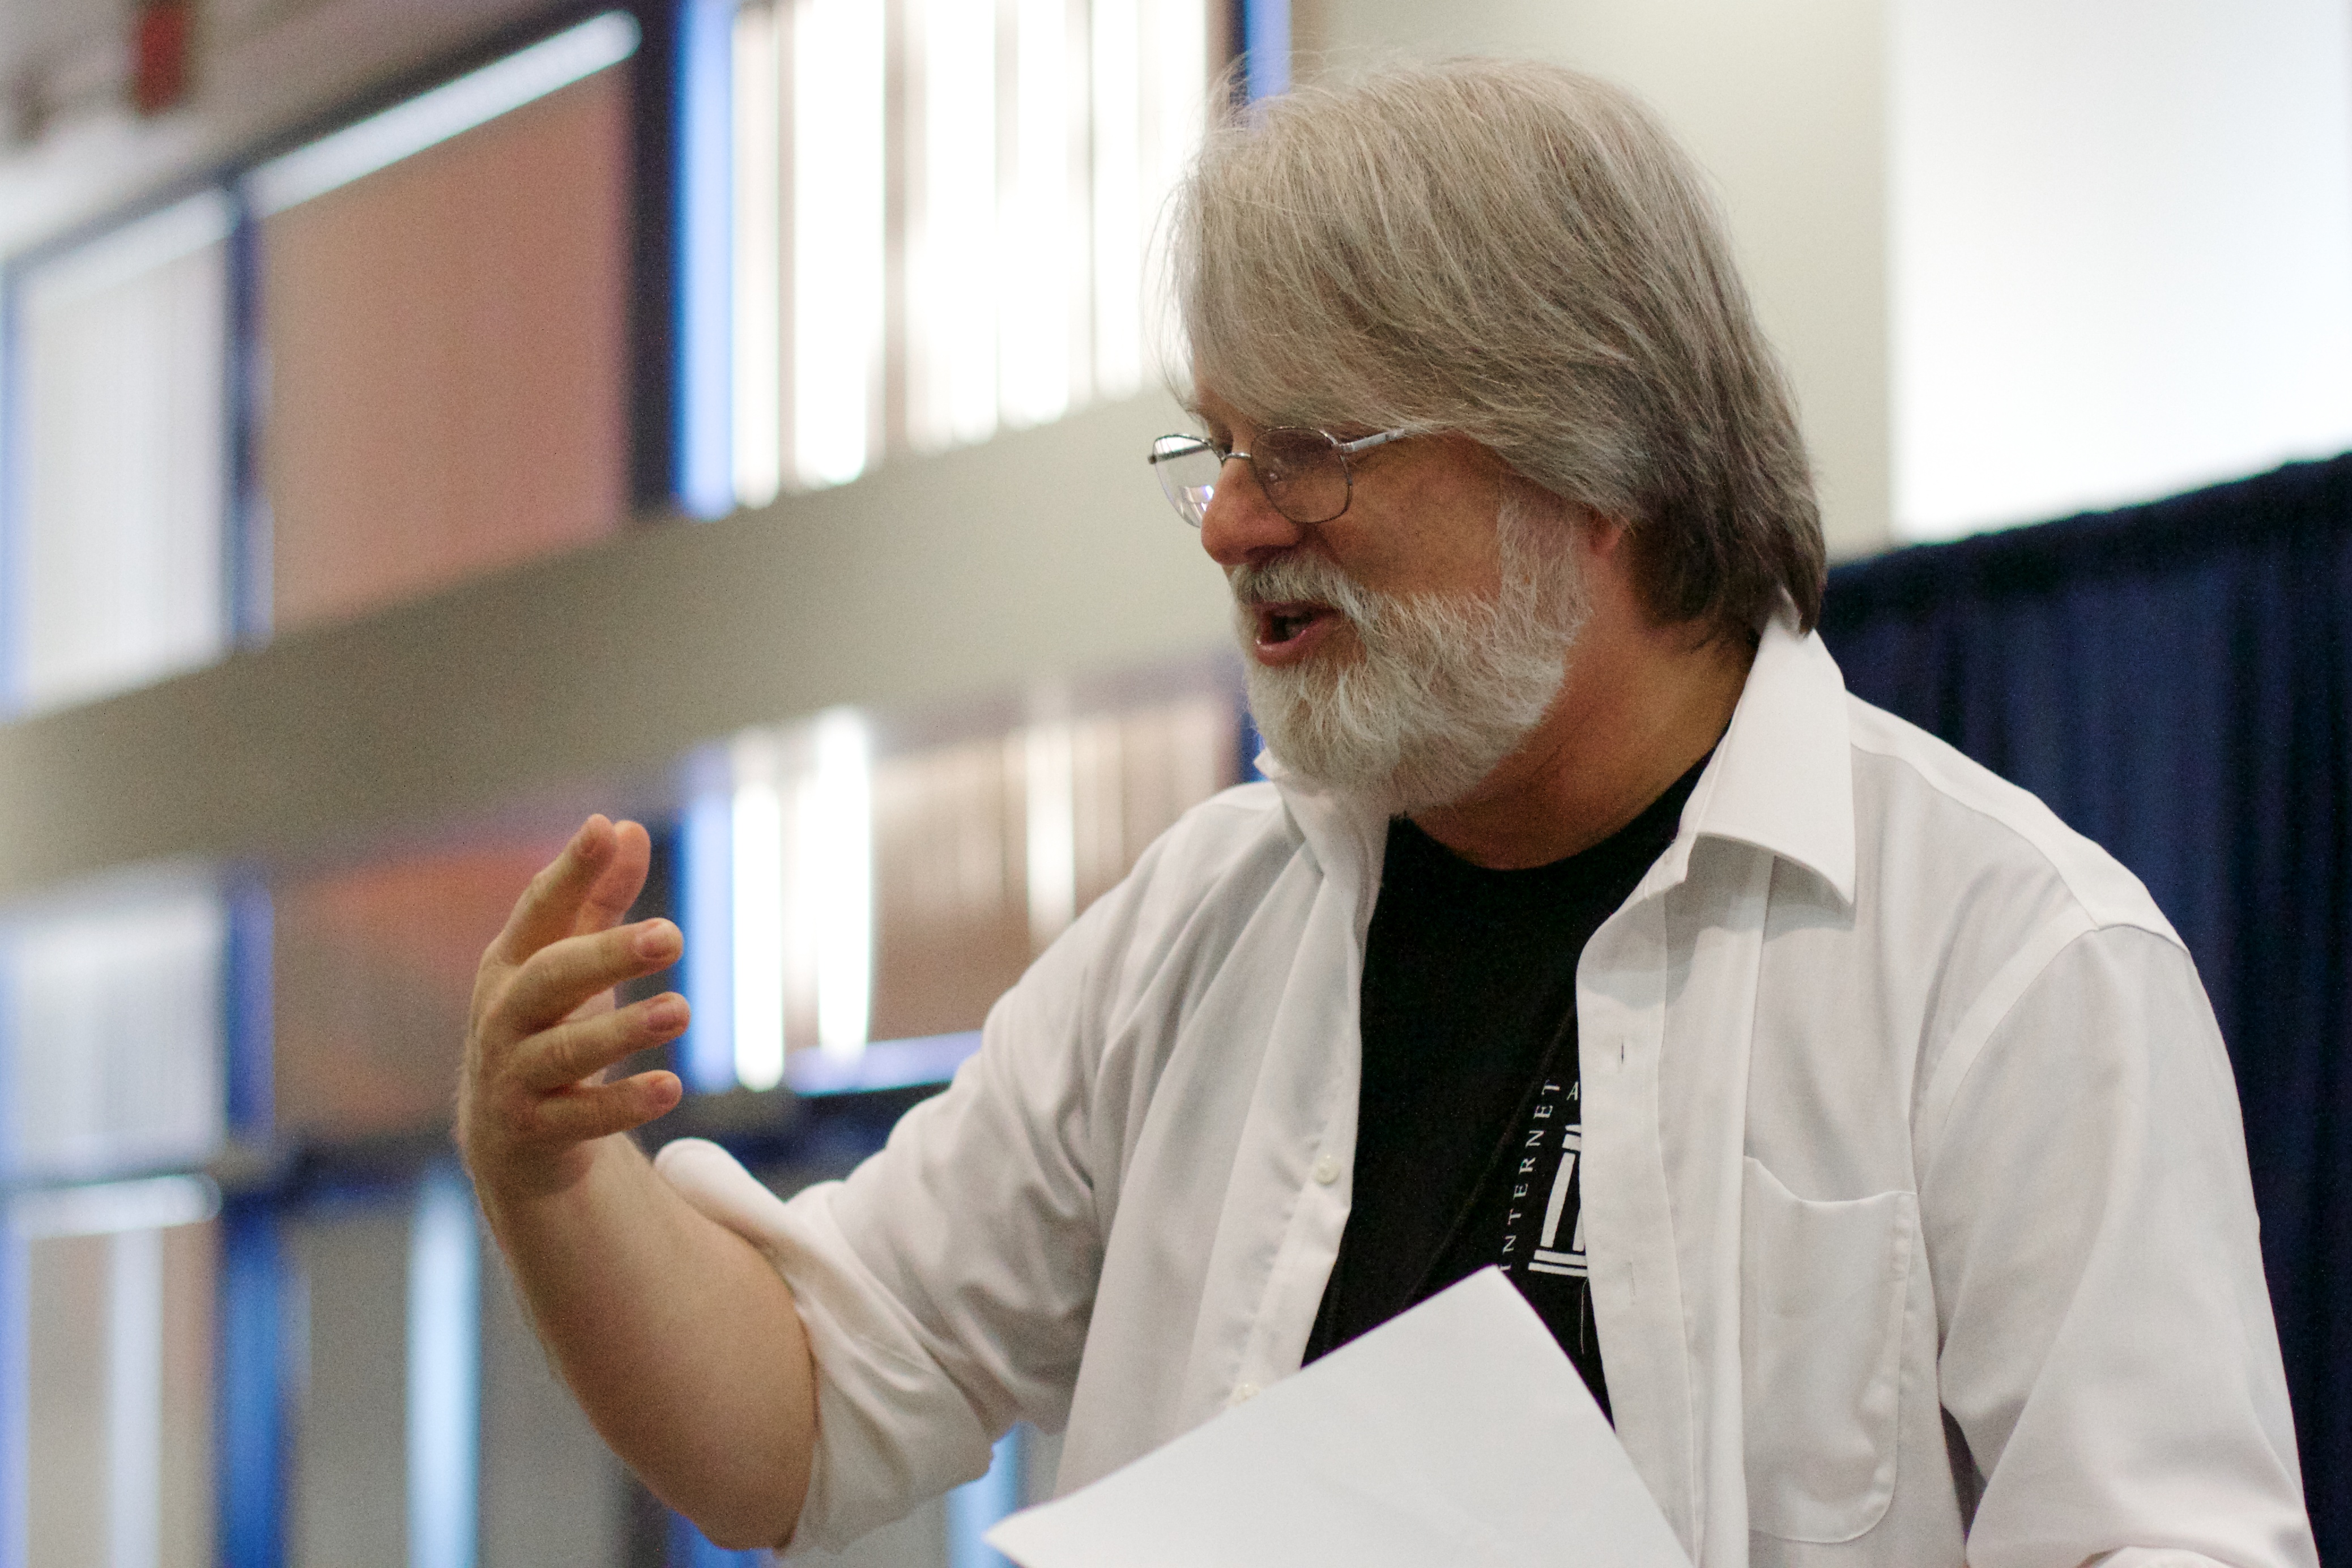
person, professional, conversation, 2016dml, general practitioner